Nyarugenge District

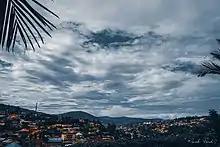
Kigali Hills view

Nyarugenge is a district ("akarere") in Kigali Province, Rwanda. Its heart is the city centre of Kigali (which is towards the west of the urban area and the province), and contains most of the city's businesses.